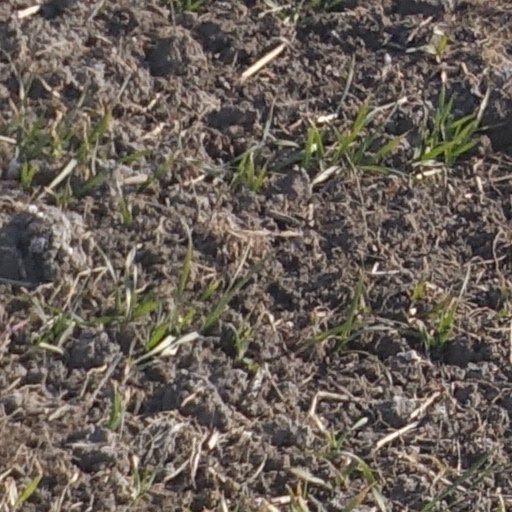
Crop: wheat